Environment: lab
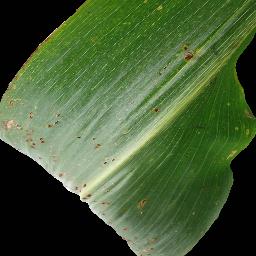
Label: common_rust